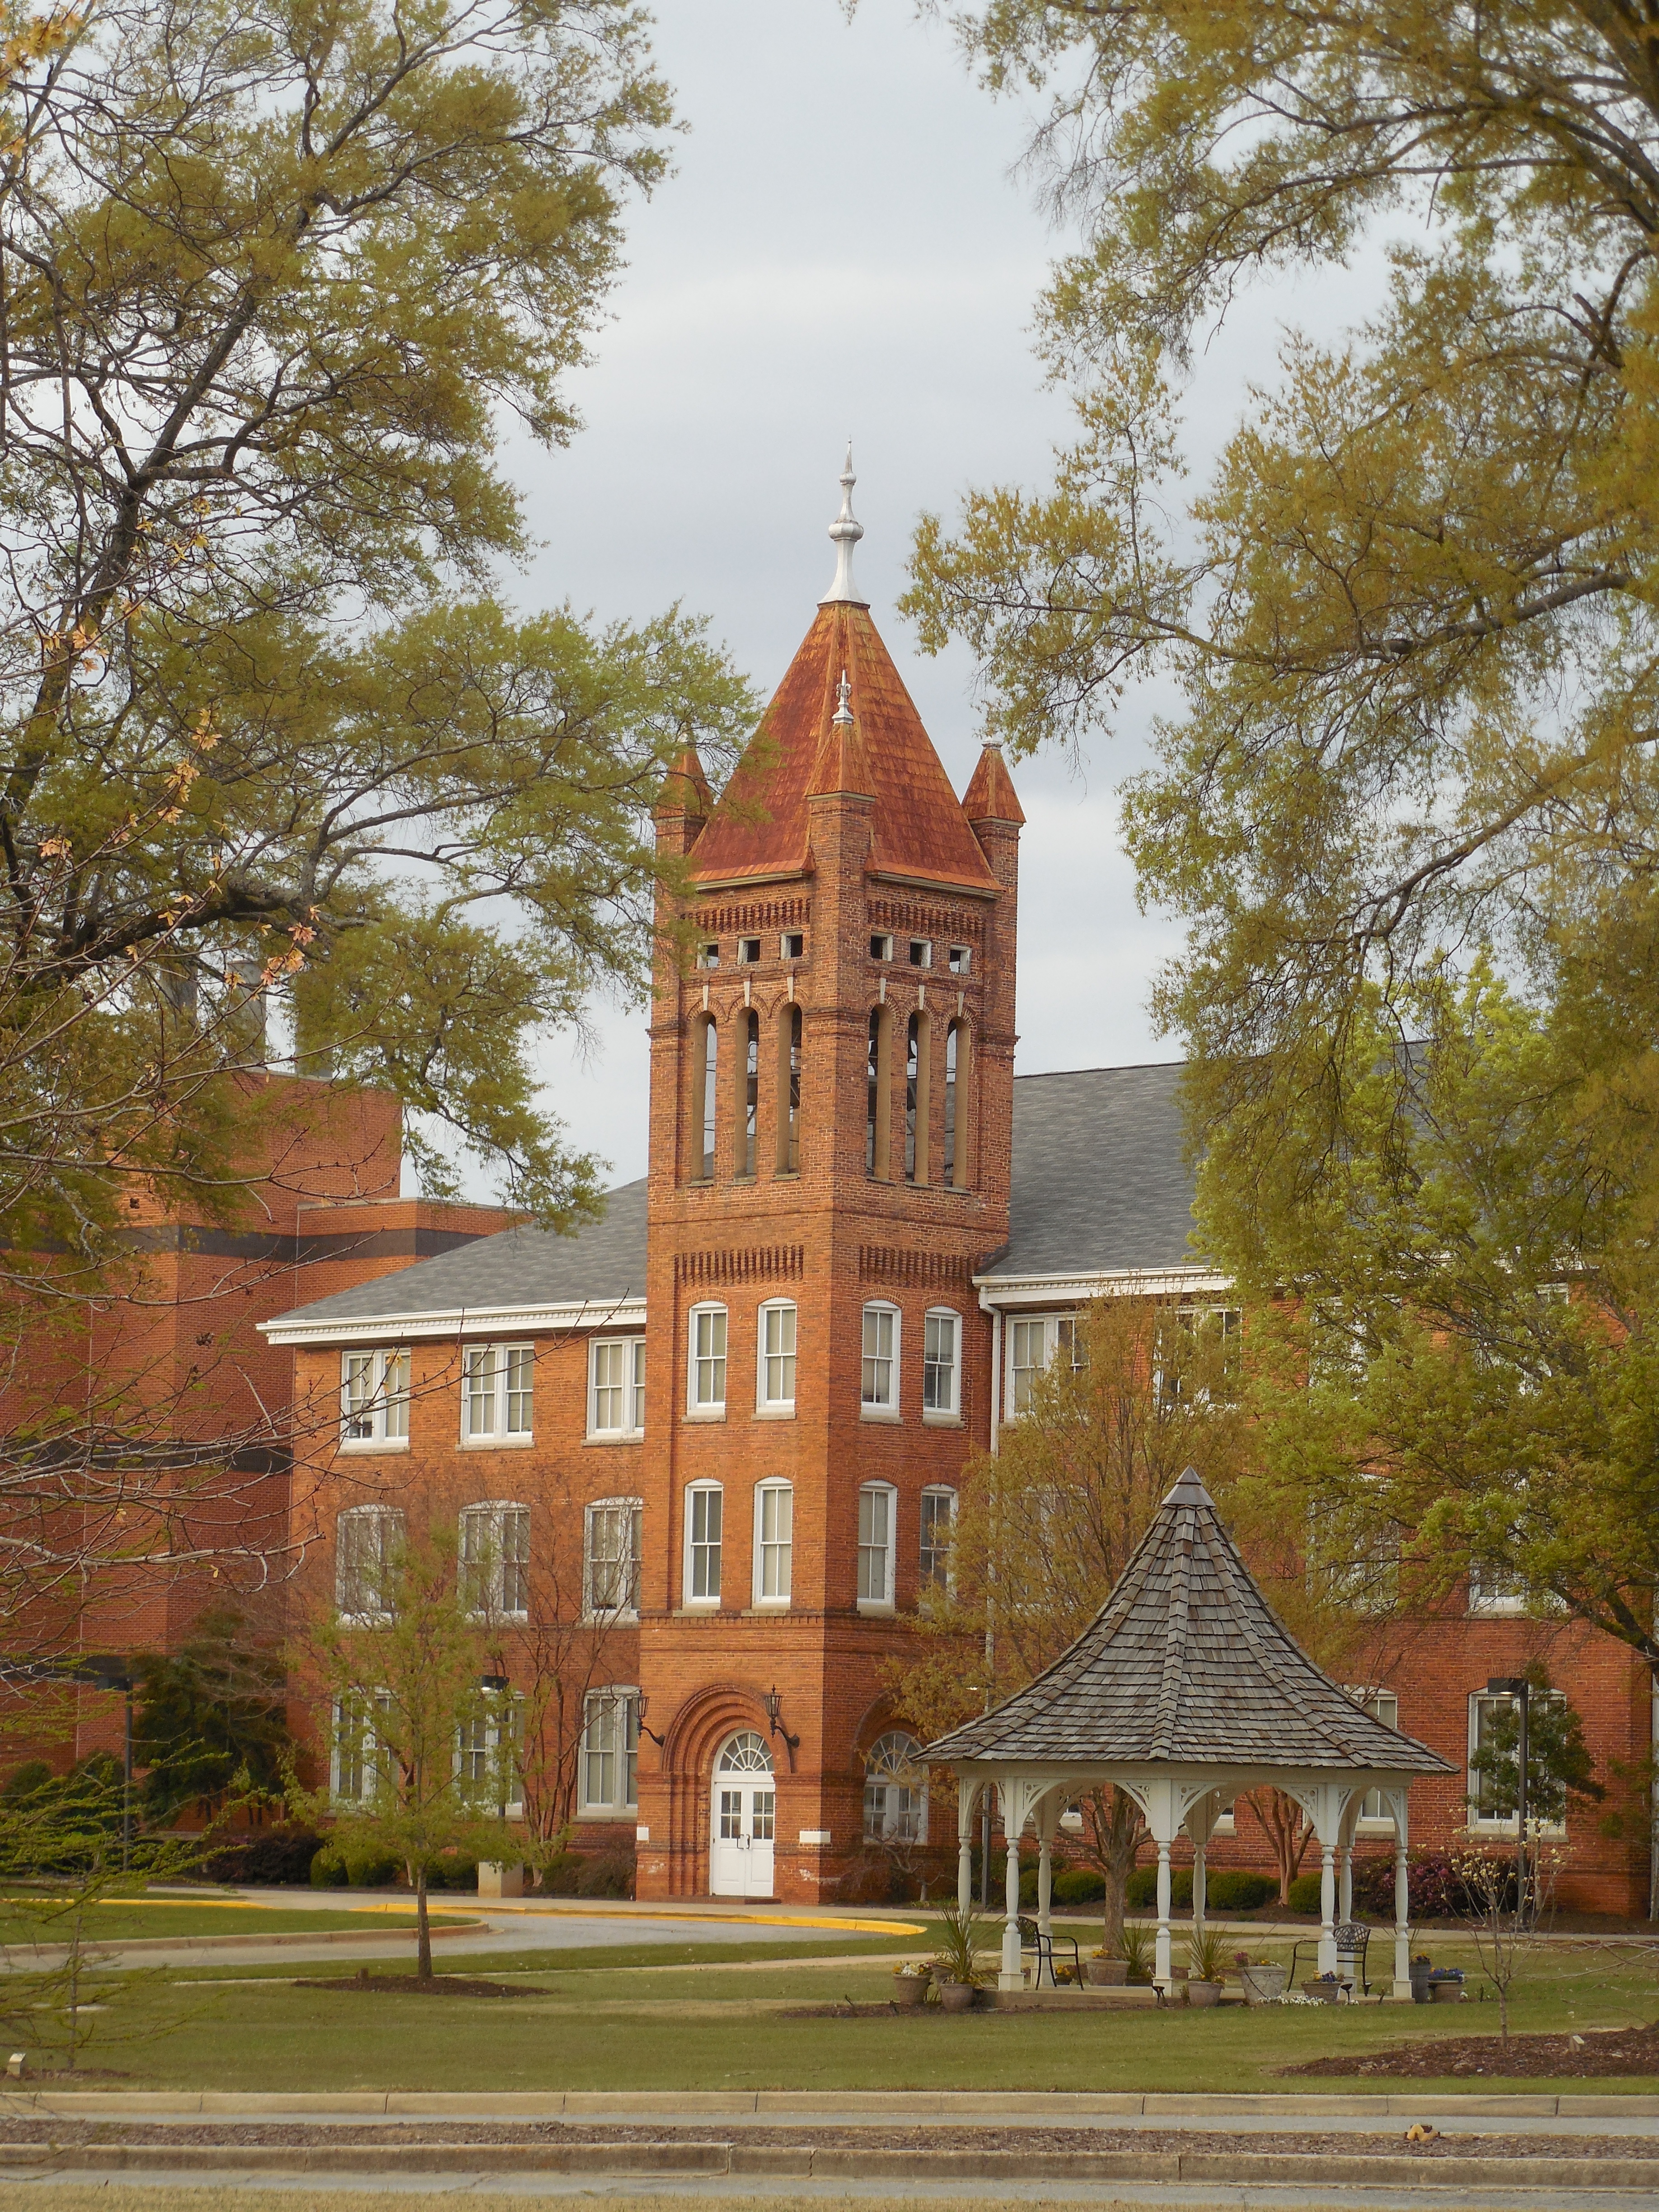
architecture, sky, town, clock, building, chateau, old, city, urban, stone, monument, bell, construction, tower, square, landmark, church, chapel, exterior, historic, tourism, place of worship, bell tower, education, university, culture, school, history, style, campus, historical, estate, courthouse, college, architectural, manor house, stately home